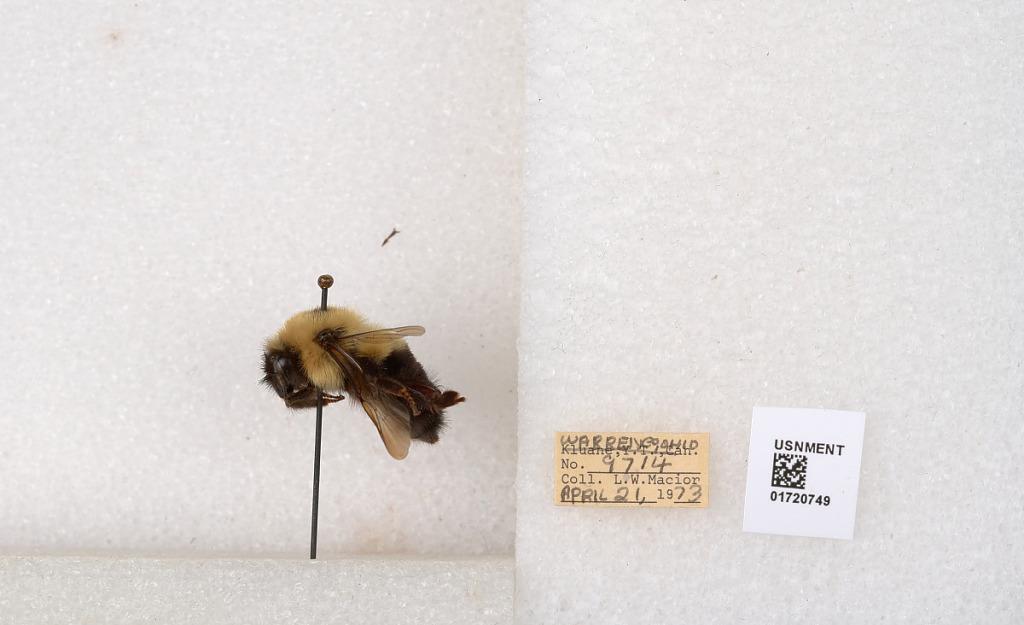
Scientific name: Bombus bimaculatus Cresson
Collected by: L. Macior
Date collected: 1973-4-21
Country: United States
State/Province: Ohio
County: Warren
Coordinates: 39.4276, -84.1668